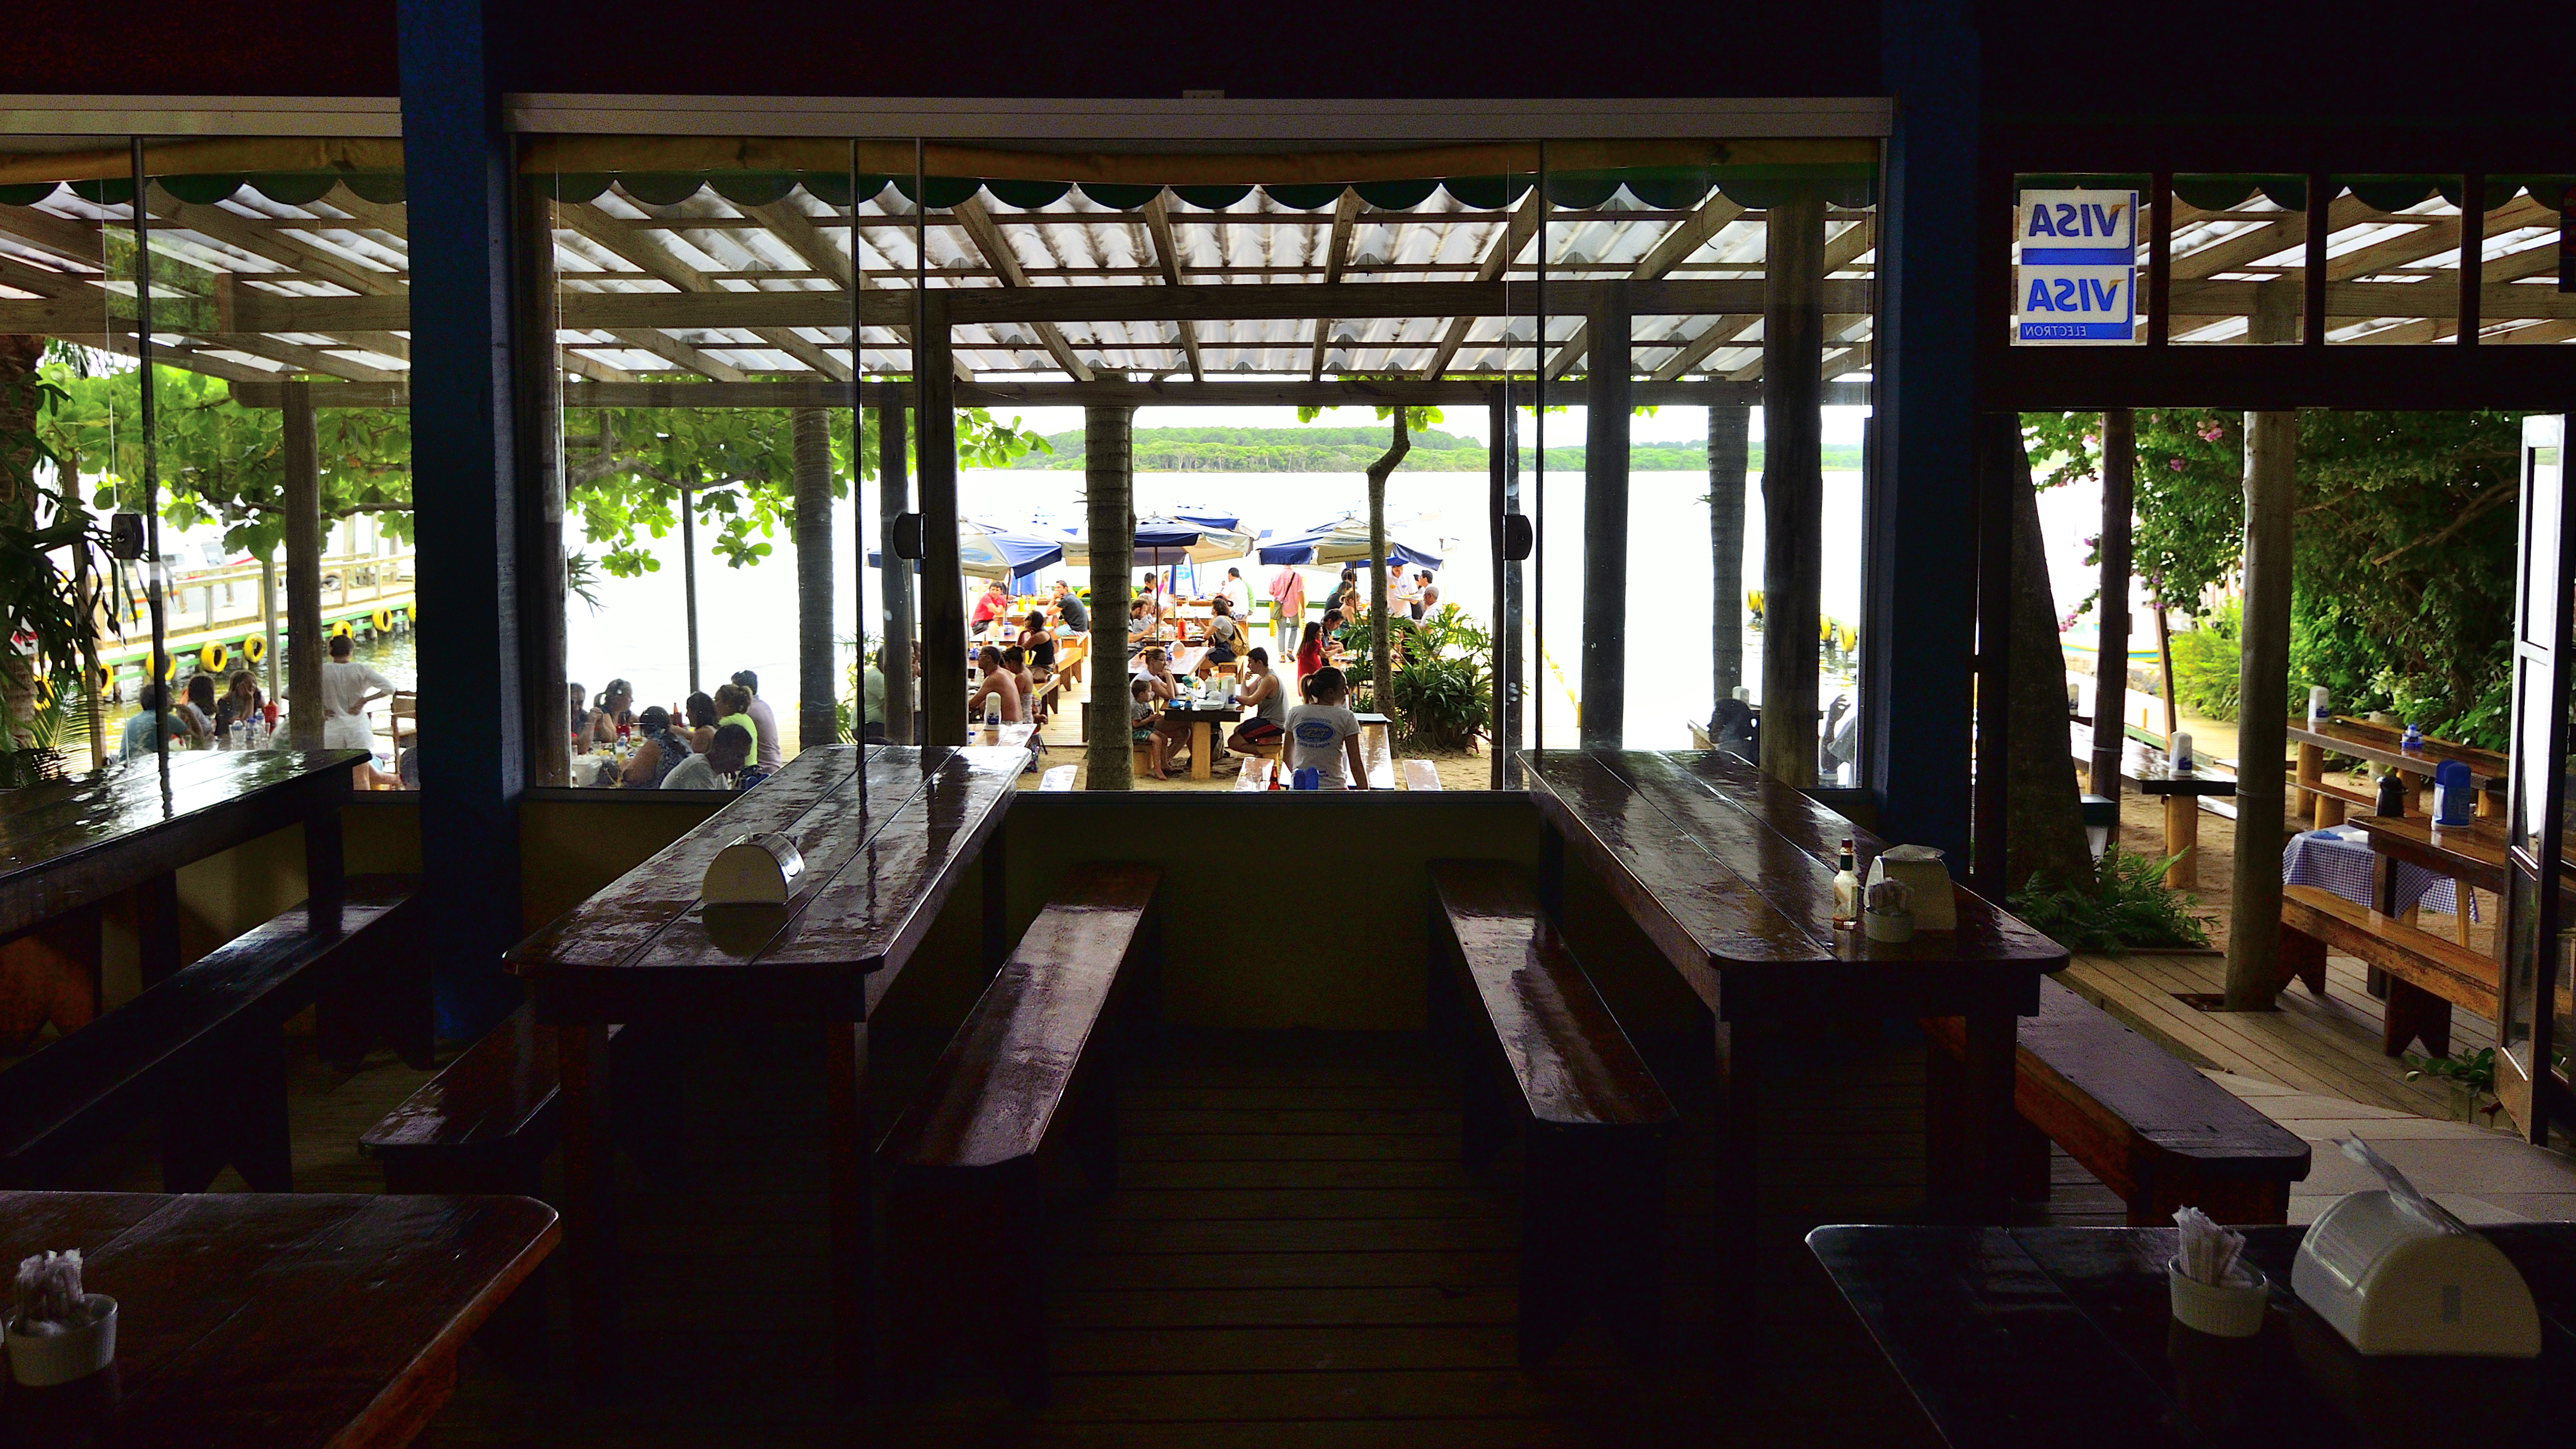
restaurant, bar, interior design, resort, mar, verano, praia, estate, florianopolis, lagoa, floripa, vacaciones